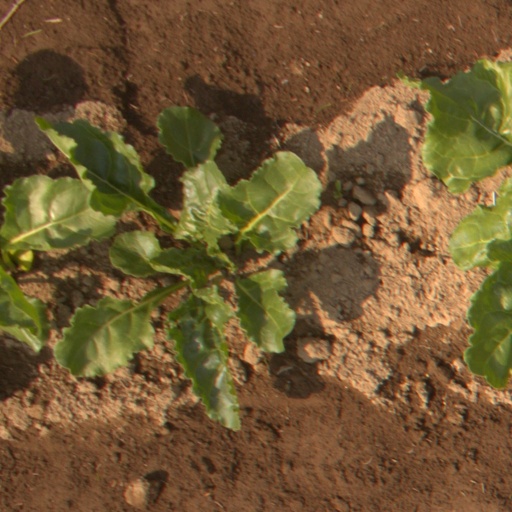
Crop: sugar beet